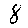
Label: 8